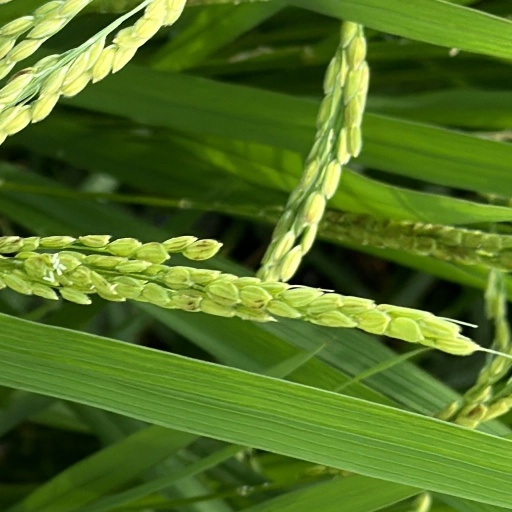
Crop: rice